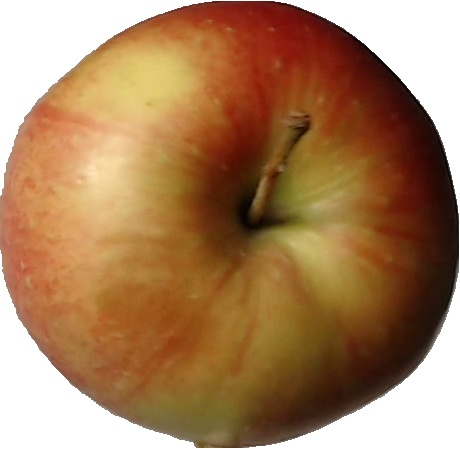
Label: apple_red_2